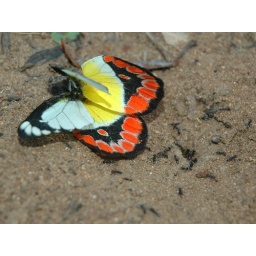
Ants had dragged the butterfly to their hole in the ground (middle of the track).